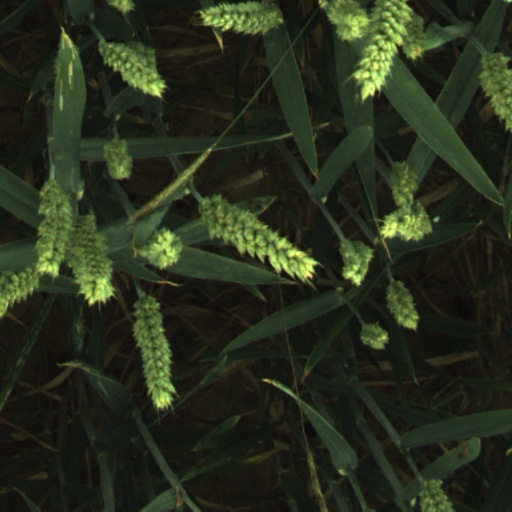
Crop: wheat